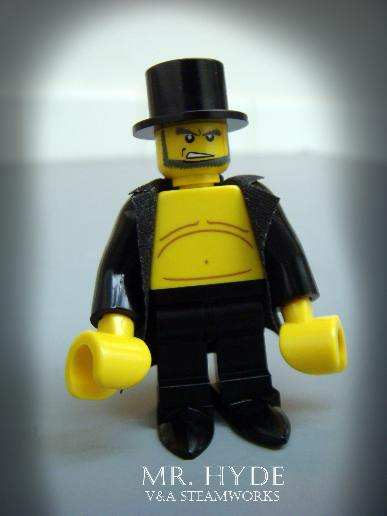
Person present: No